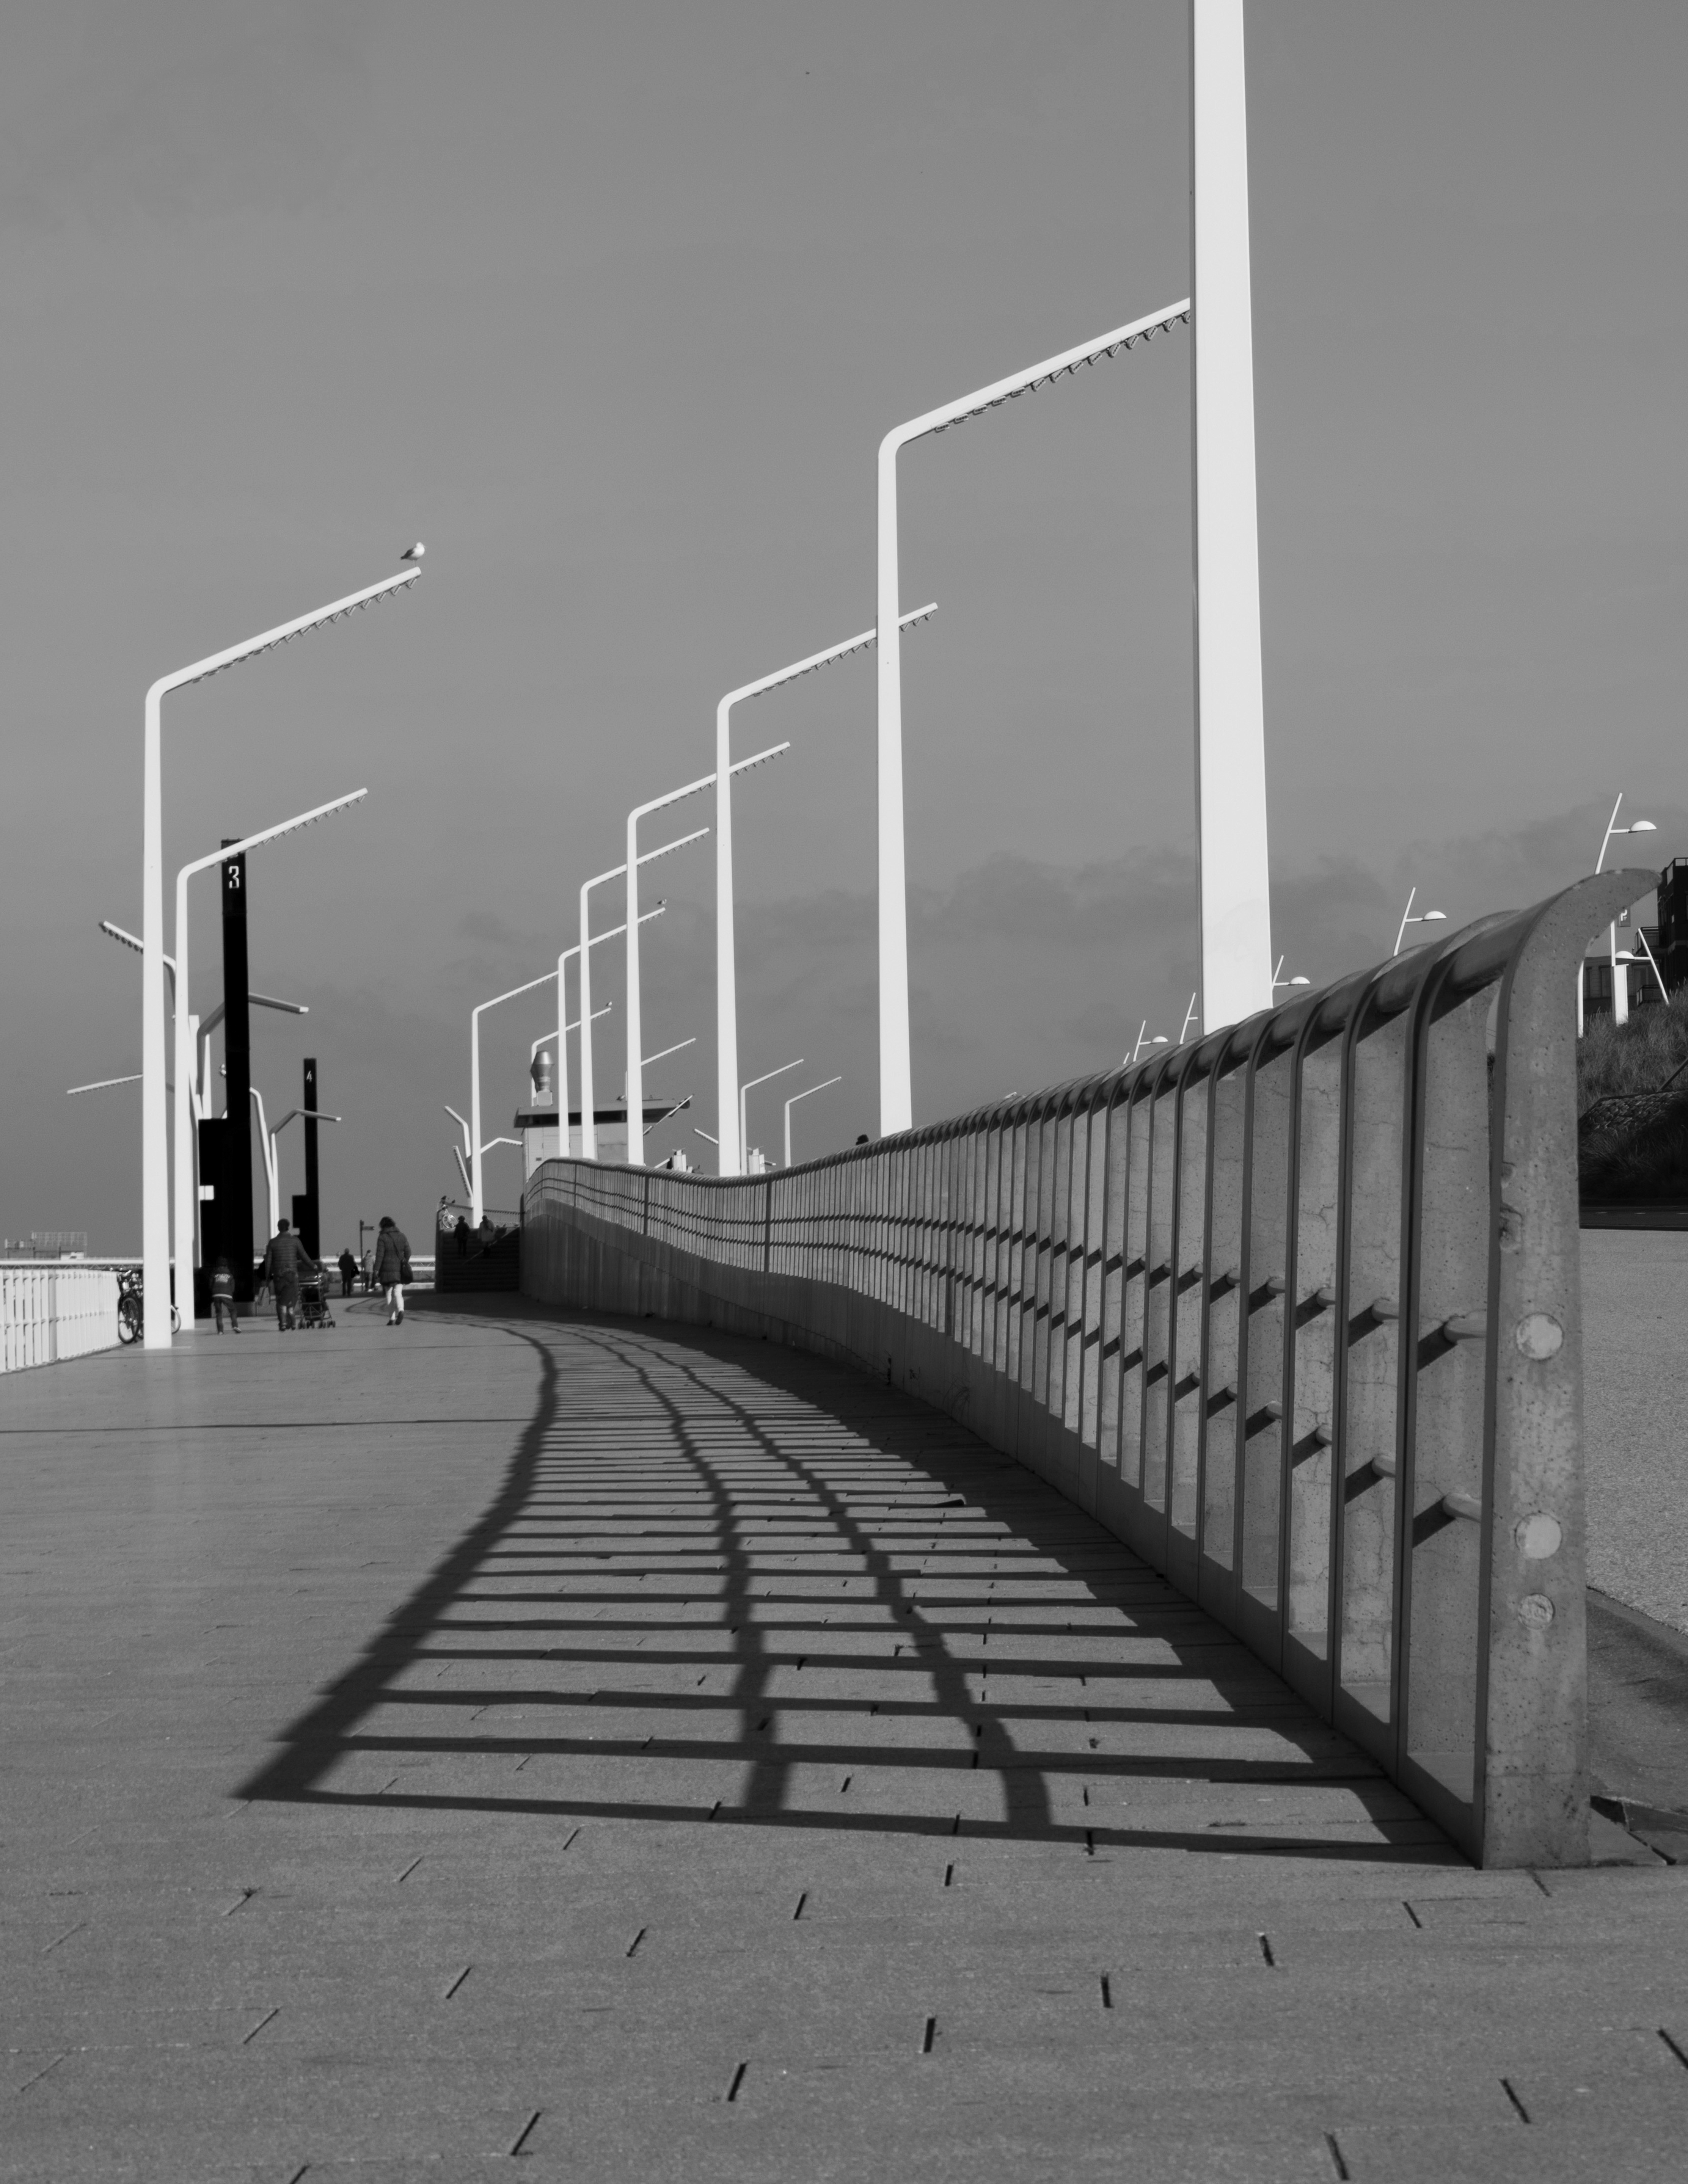
beach, outdoor, fence, black and white, architecture, white, bridge, line, shadow, nikon, boulevard, black, monochrome, blackandwhite, holland, nederland, scheveningen, denhaag, netherlands, dutch, symmetry, outdoorphotography, urbanphotography, shape, paulvandevelde, pdvandevelde, padagudaloma, dordrecht, nederlandinfotos, urbanfotografie, pvdvfotografie, pdvandeveldedordrecht, zwartwit, nederlandsefotografie, dutchphotogaraphy, totallydutch, fotografienederland, hollandsefotografie, fotografieholland, monochrome photography